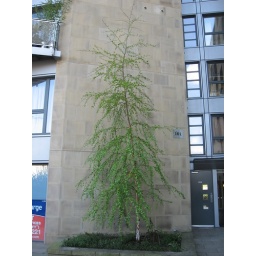
The front door of my building in Edinburgh.